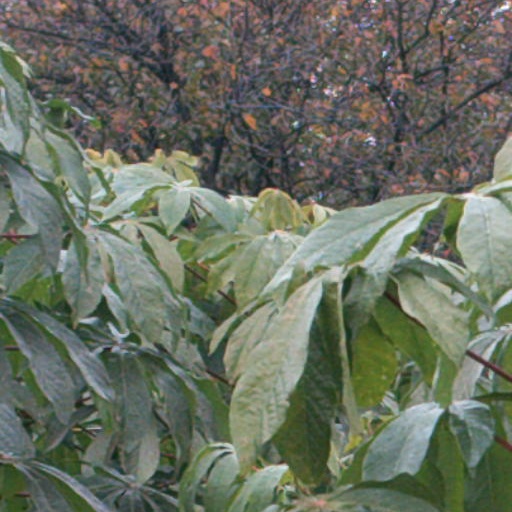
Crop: cassava